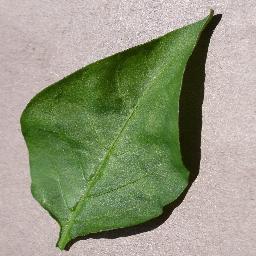
Label: Pepper,_bell___healthy